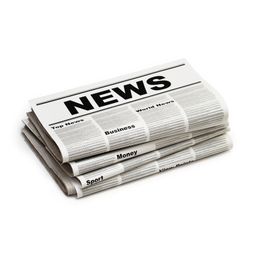
Label: paper